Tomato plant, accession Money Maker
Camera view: tilt-top (135 deg); turntable rotation: 330 degrees
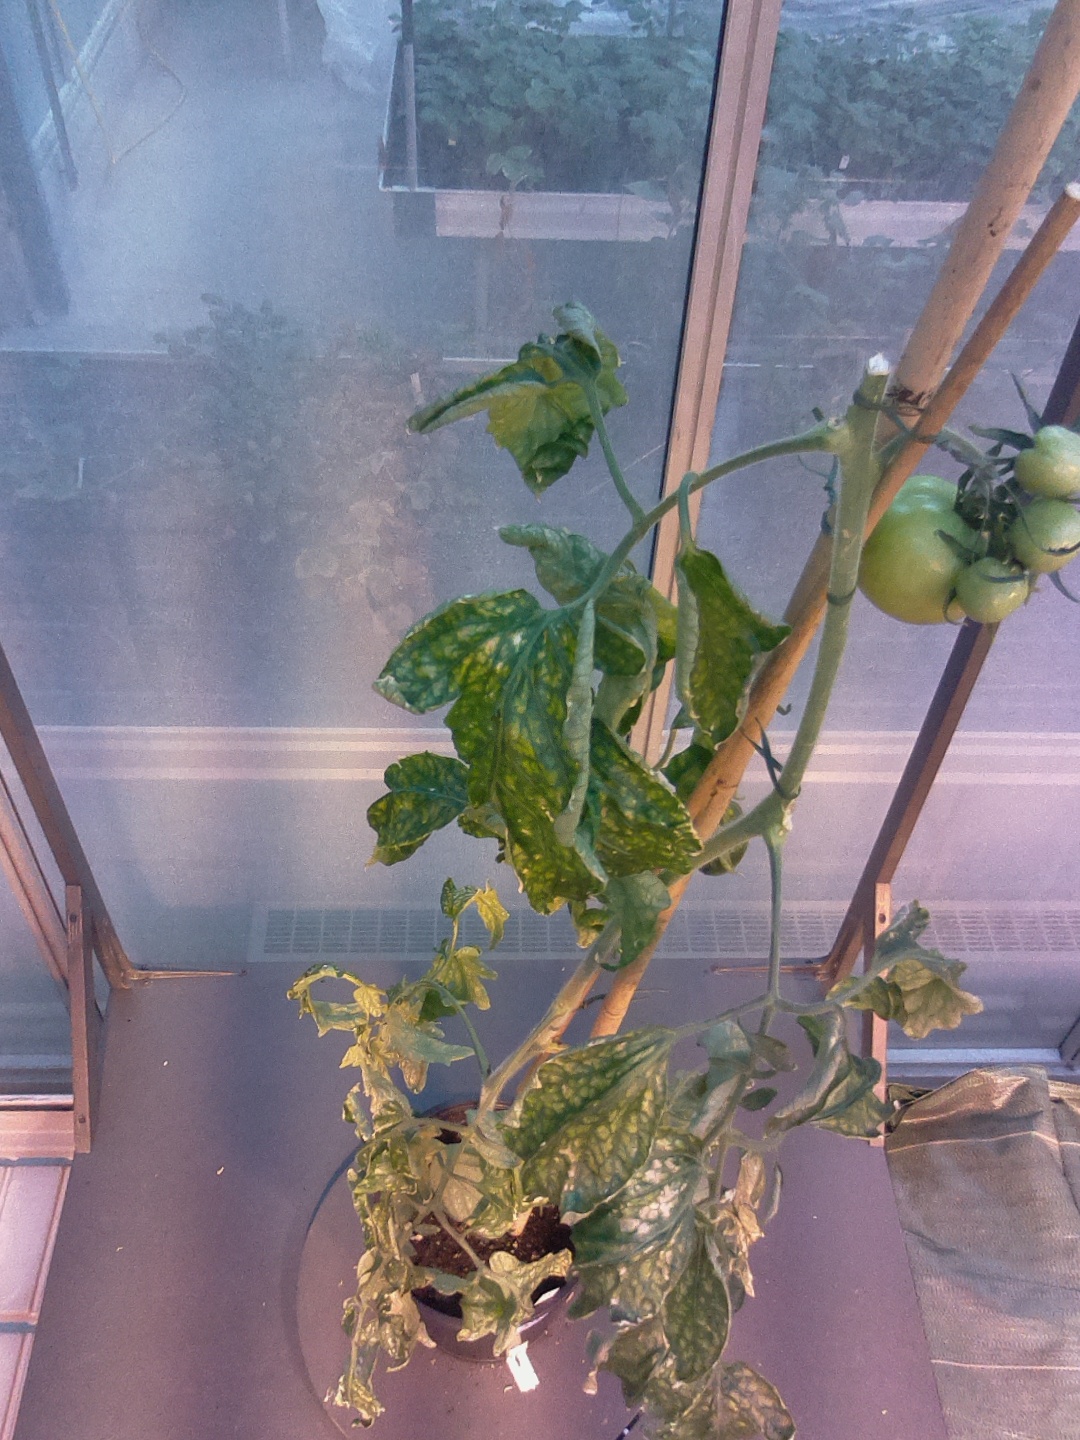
BBCH growth stage 79: 90% -100% of final fruit size